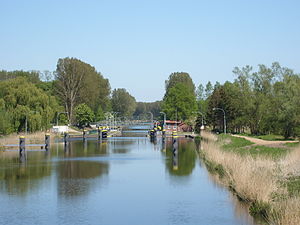
Berkenthin / Geografi
Sluse ved Elbe-Lübeck-Kanal
Berkenthin er en kommune i det nordlige Tyskland, beliggende i Amt Berkenthin under Kreis Herzogtum Lauenburg. Kreis Herzogtum Lauenburg ligger i delstaten Slesvig-Holsten. Berkenthin er et lokalcentrum og administrationsby i amtet af samme navn.